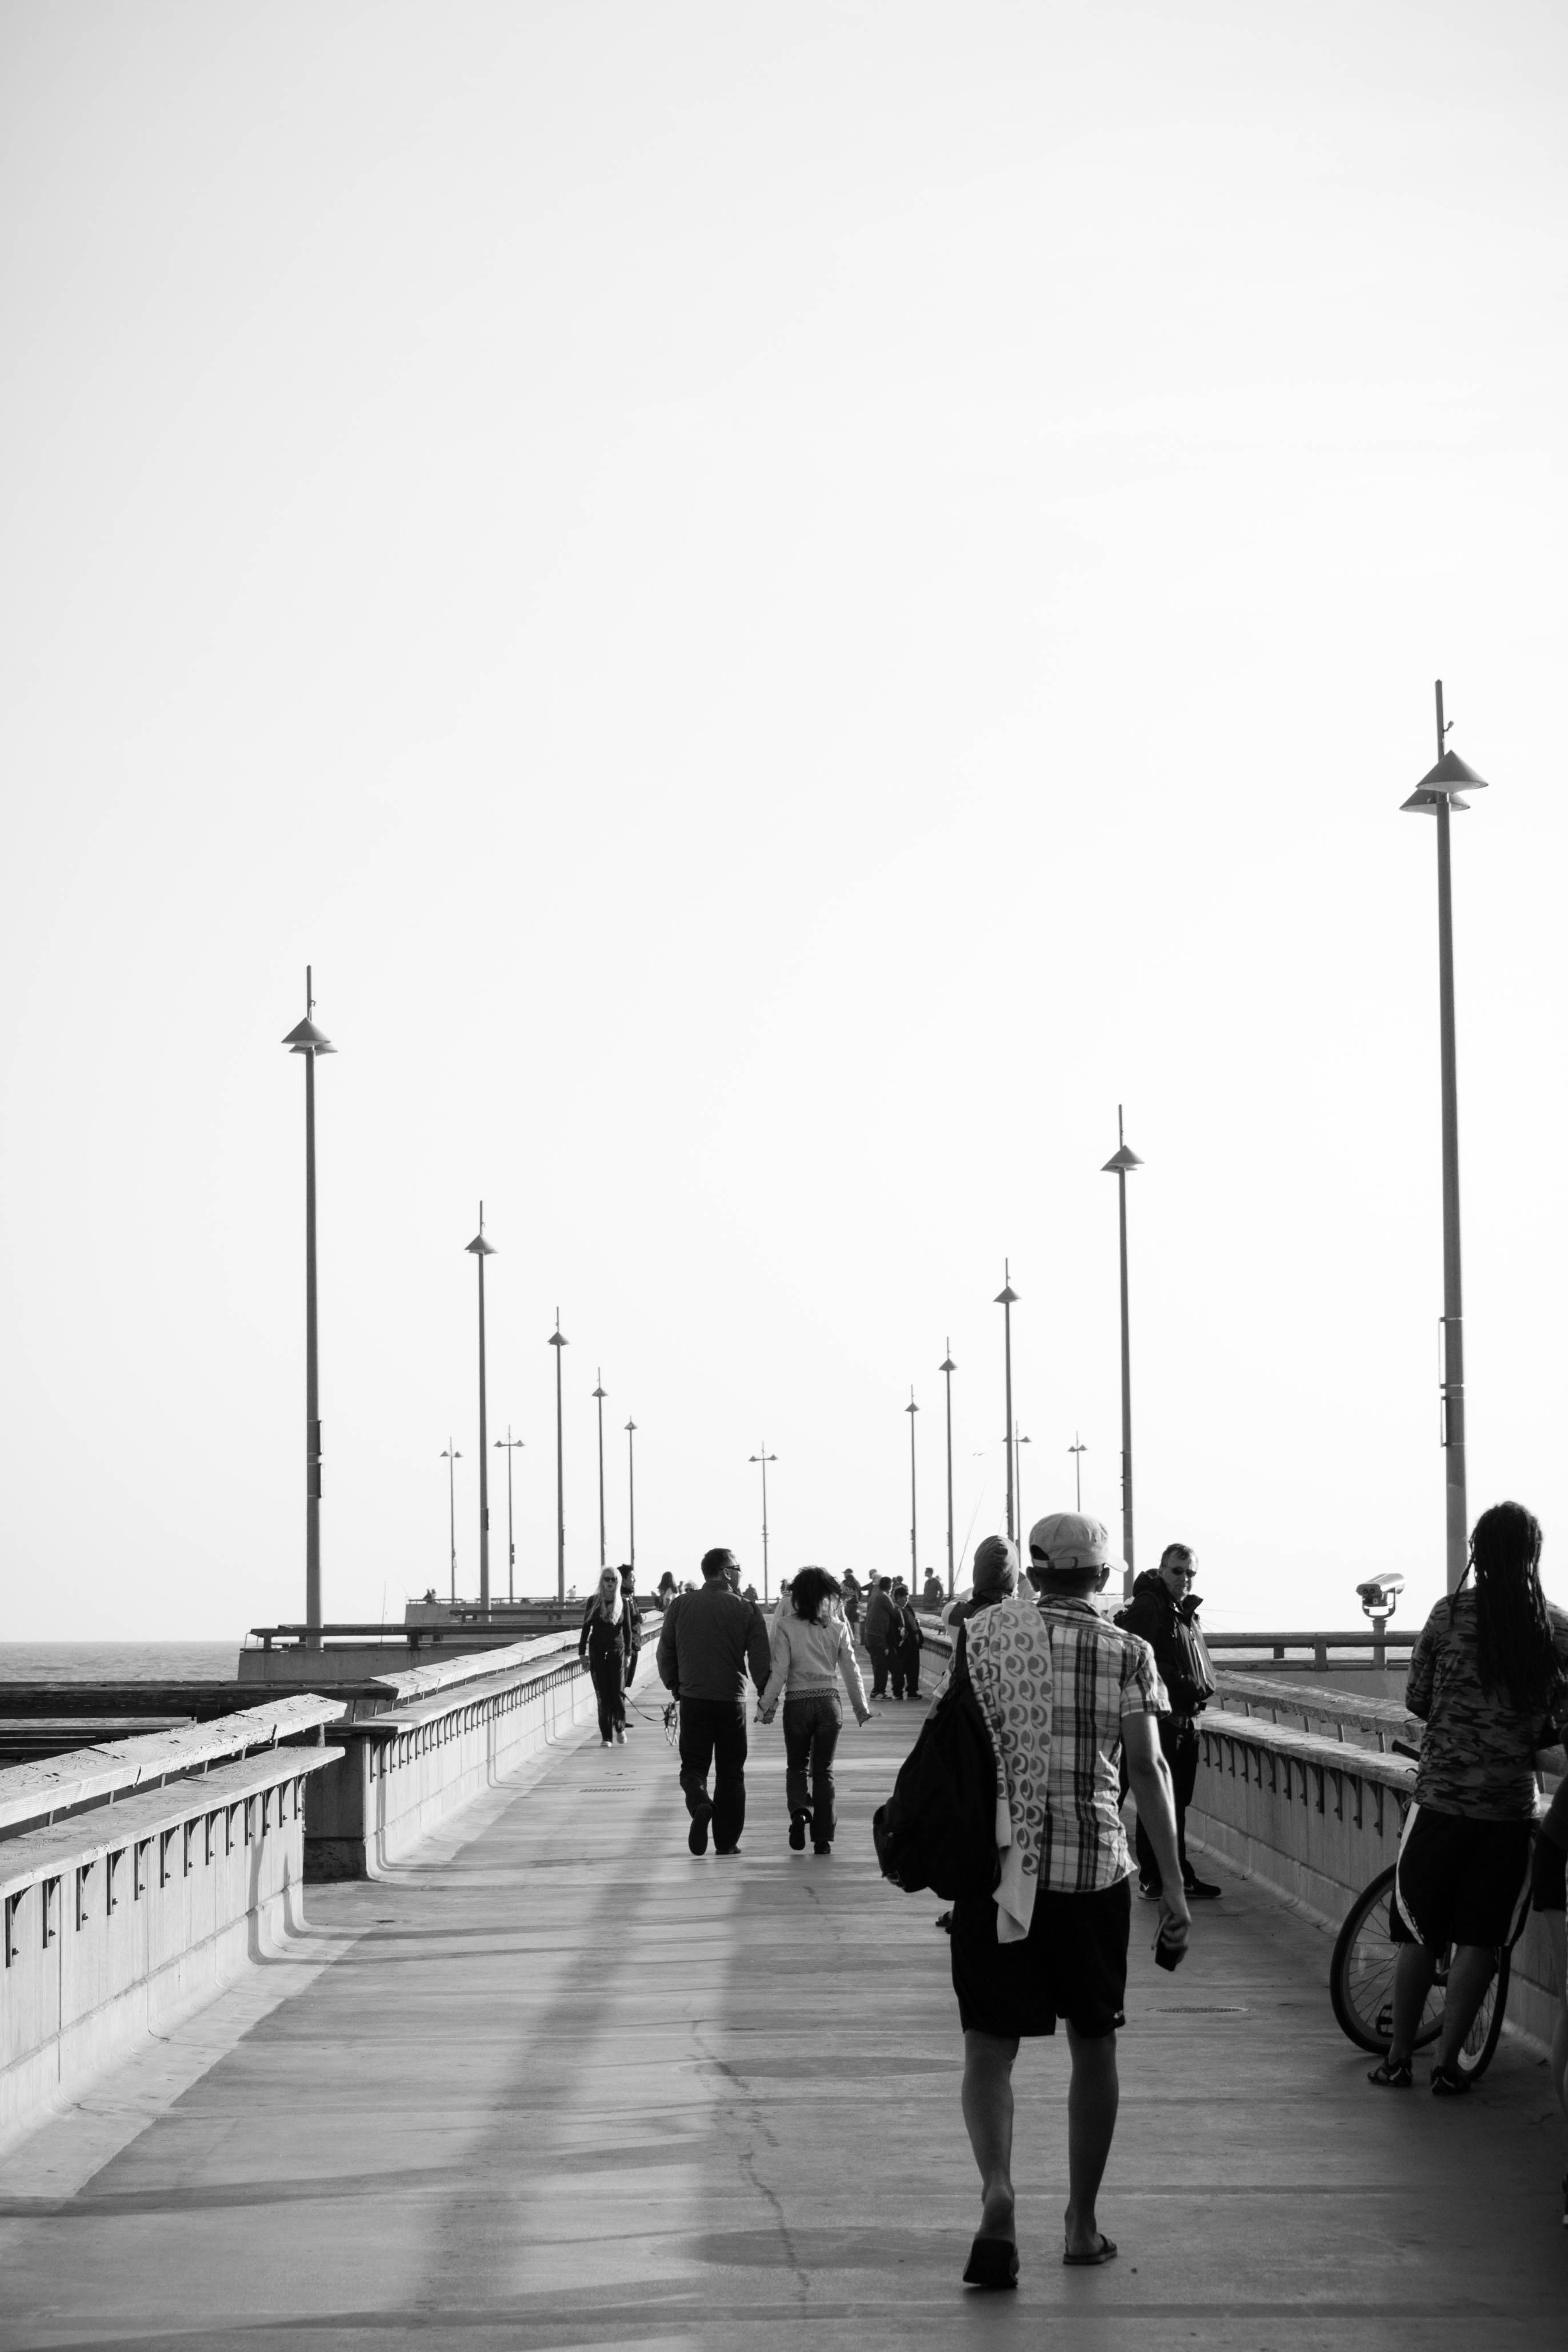
black and white, boardwalk, white, street, walkway, street light, black, monochrome, lighting, california, streetphotography, blackandwhite, la, photograph, losangeles, venicebeach, shape, monochrome photography